History of Sicily

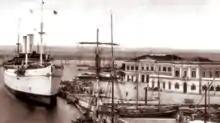
Emigrants departing from the port of Syracuse

With the union of the crowns of Castile and Aragon in 1479, Sicily was ruled directly by the kings of Spain via governors and viceroys. In the ensuing centuries, authority on the island was to become concentrated among a small number of local barons.